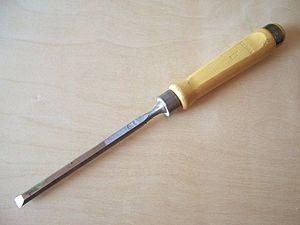
"Le ciseau à bois est un outil de menuisier, d'ébéniste, de luthier ou encore de charpentier. Il est composé d'une lame en acier trempé, appelée planche, dont une des extrémités est taillée en biseau et extrêmement affûtée pour permettre le travail du bois. L'autre extrémité, appelée soie, est fichée dans l'axe d'un manche, en bois ou en matière synthétique, pour une meilleure prise en main. Lorsque le manche est en bois, il est cerclé de bagues métalliques, appelées ""viroles"", à chaque extrémité pour éviter que le bois n'éclate. Traditionnellement, les manches de ciseaux à bois étaient façonnés dans du charme, pour la solidité.